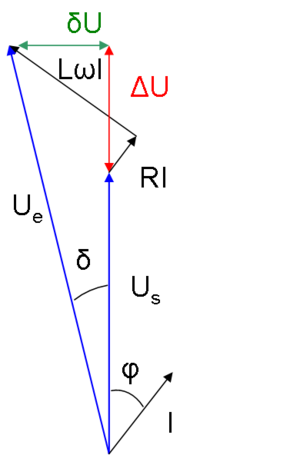
Illustration de la chute de tension dans une ligne électrique modélisée par une inductance et une résistance
La ligne à haute tension est l'une des principales formes d'infrastructures énergétiques et le composant principal des grands réseaux de transport d'électricité. Elle permet le transport de l'énergie électrique, des centrales électriques vers les réseaux de distribution qui alimentent les consommateurs selon leurs besoins. Ces lignes sont aériennes, souterraines ou sous-marines, quoique les professionnels réservent plutôt ce terme aux liaisons aériennes.